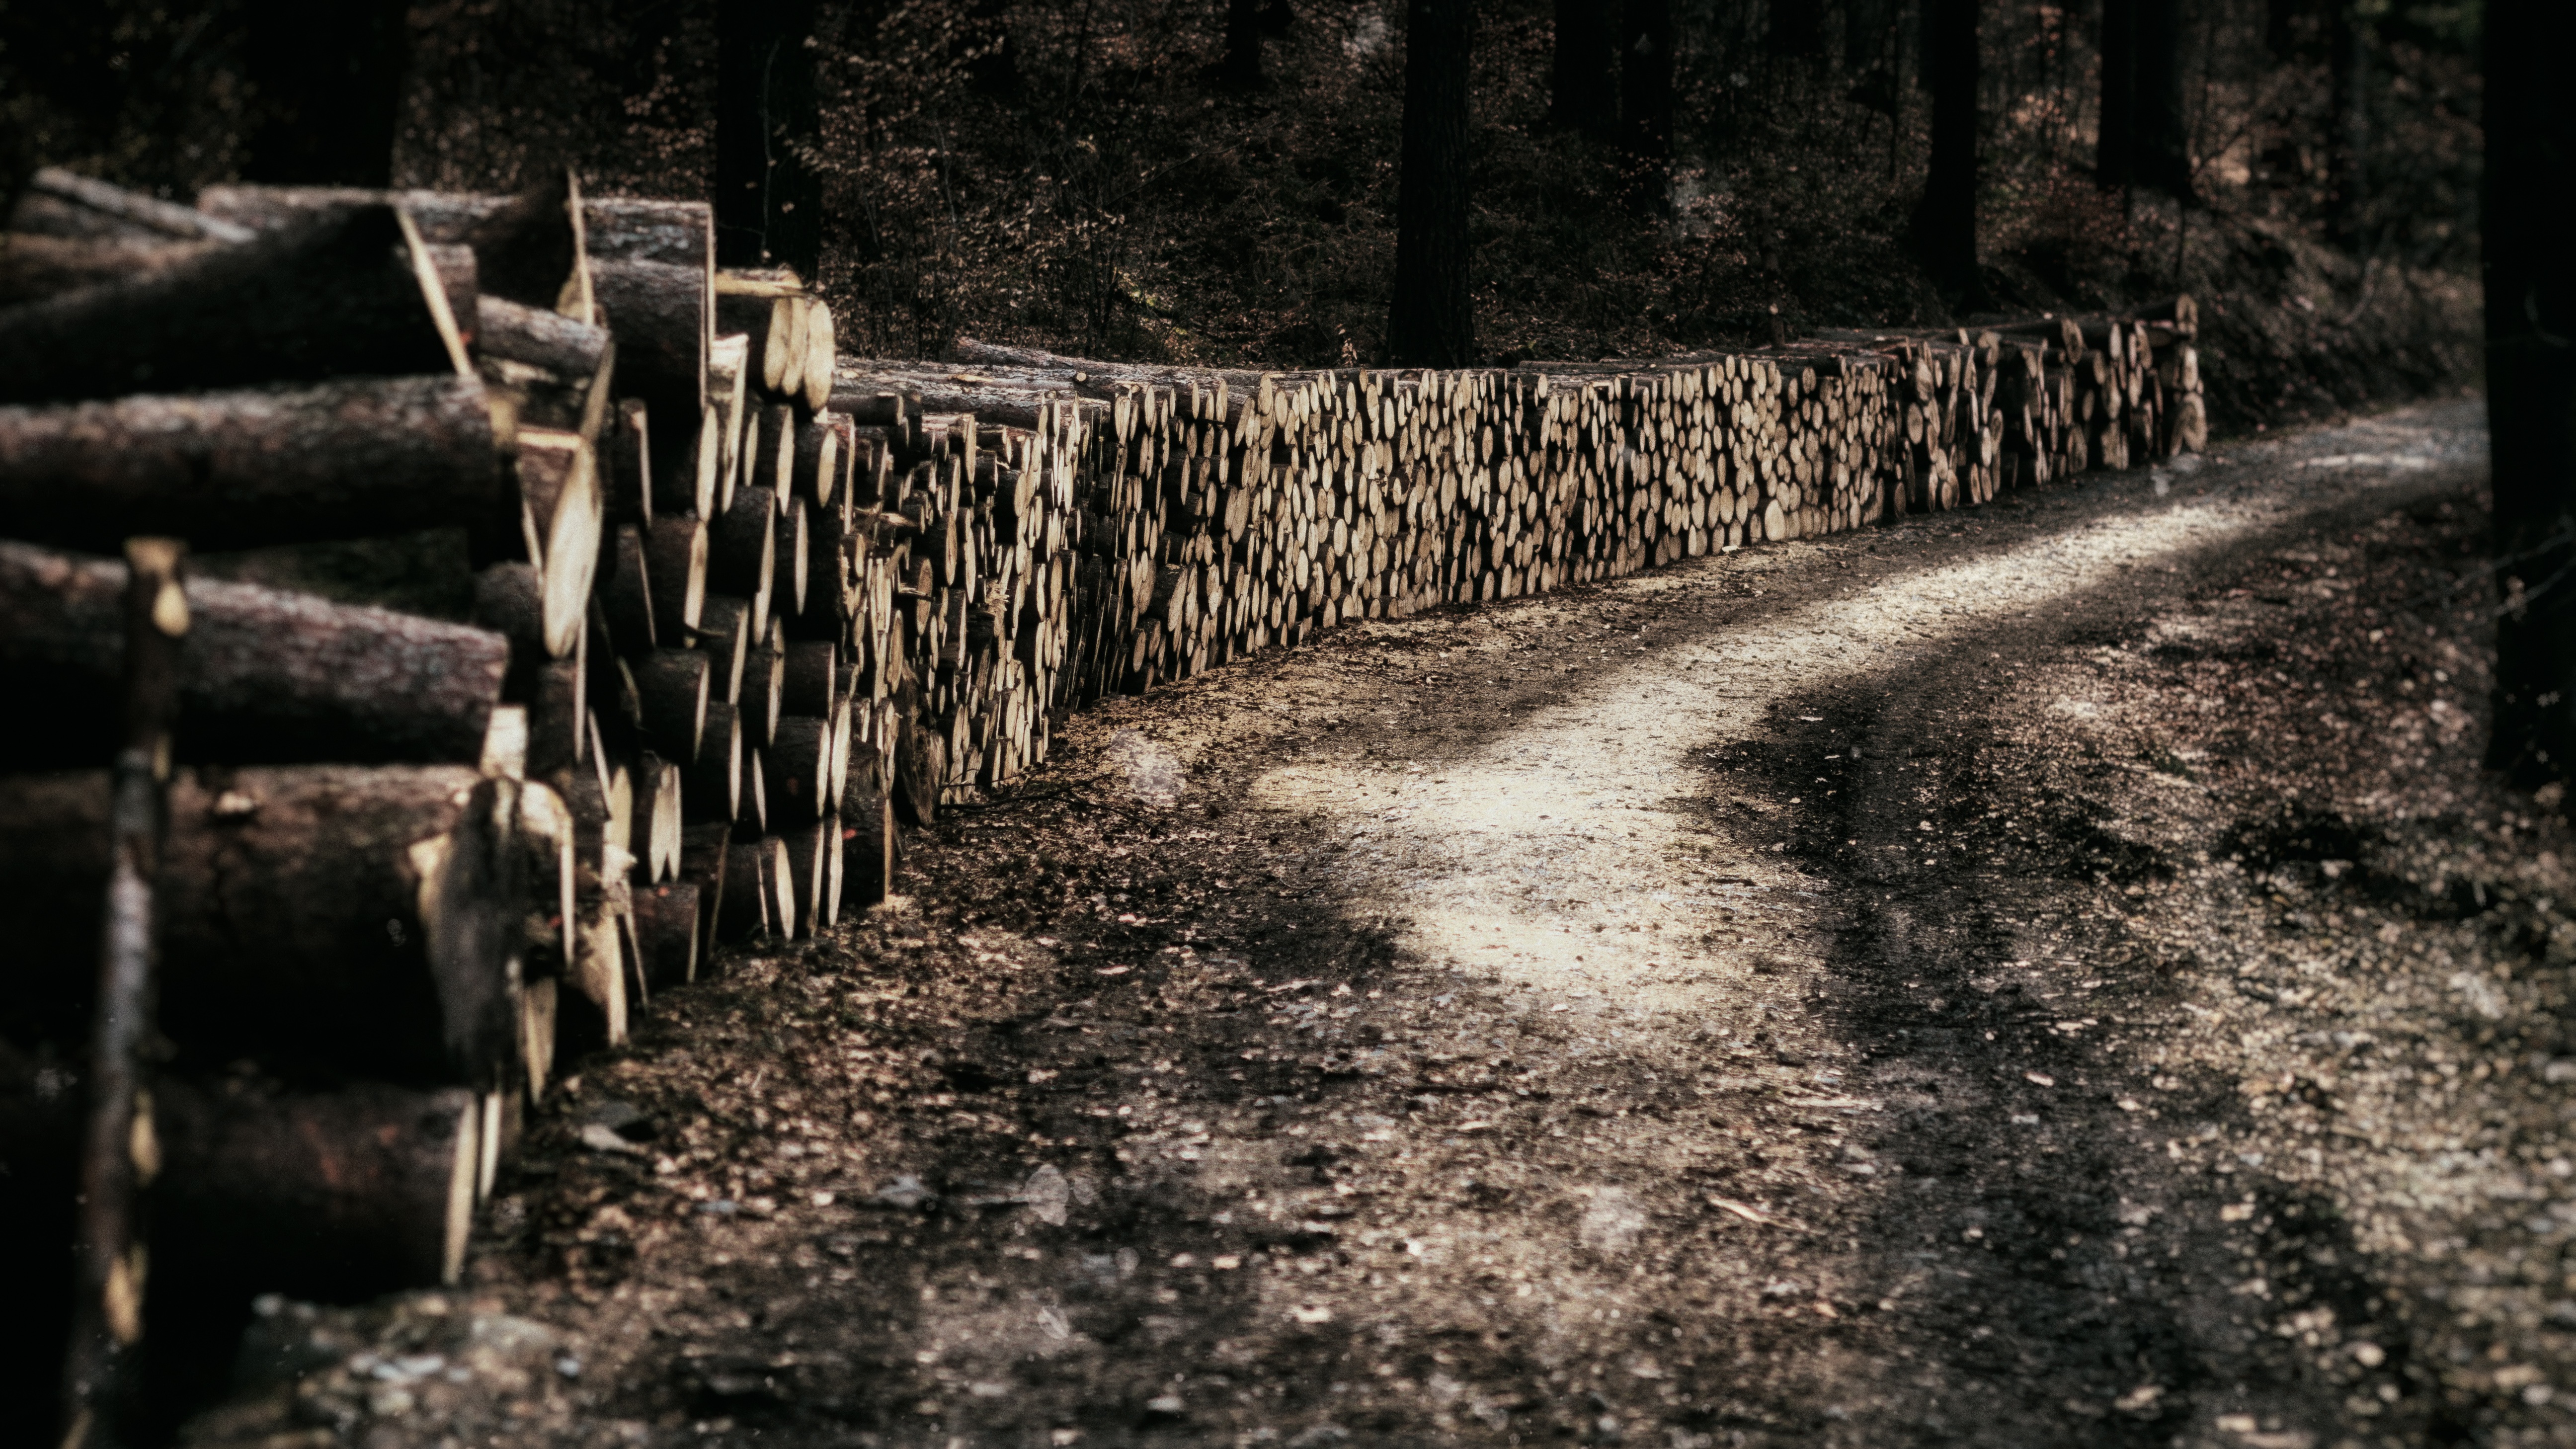
tree, forest, wood, darkness, monochrome, ruins, rural area, monochrome photography, ancient history